Fetlar

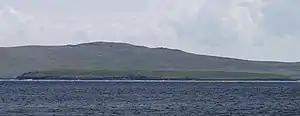
Urie Lingey with Fetlar in the background

Another attraction on the island is the Gothic Brough Lodge, built by Arthur Nicolson in about 1820, and which is undergoing restoration by the Brough Lodge Trust. The Fetlar sheepdog trials take place annually, normally in July. The Fetlar Foy, once very popular with Shetlanders and tourists alike, took place at midsummer on the Links at Tresta where folk were entertained with music, food and drink.